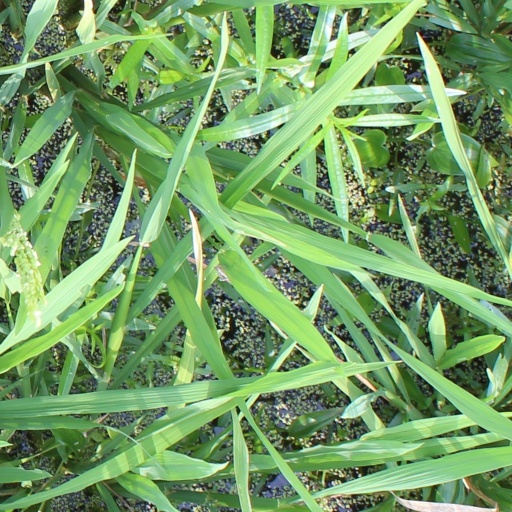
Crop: rice